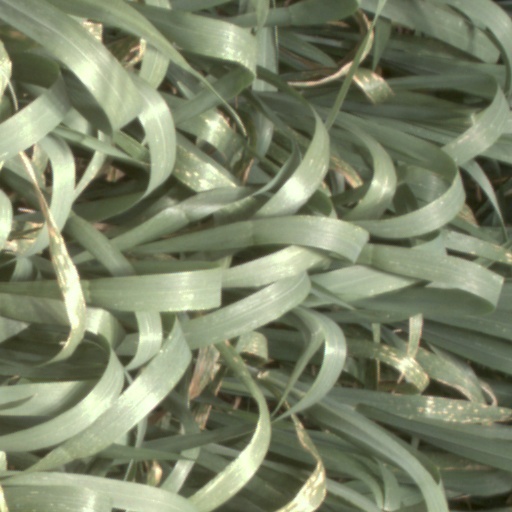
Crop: wheat